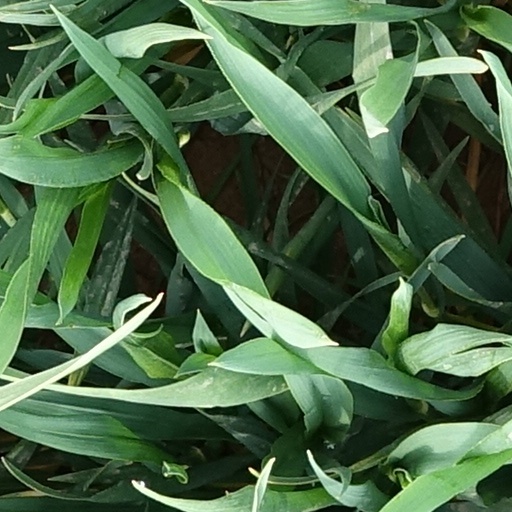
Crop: wheat